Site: brandenburg
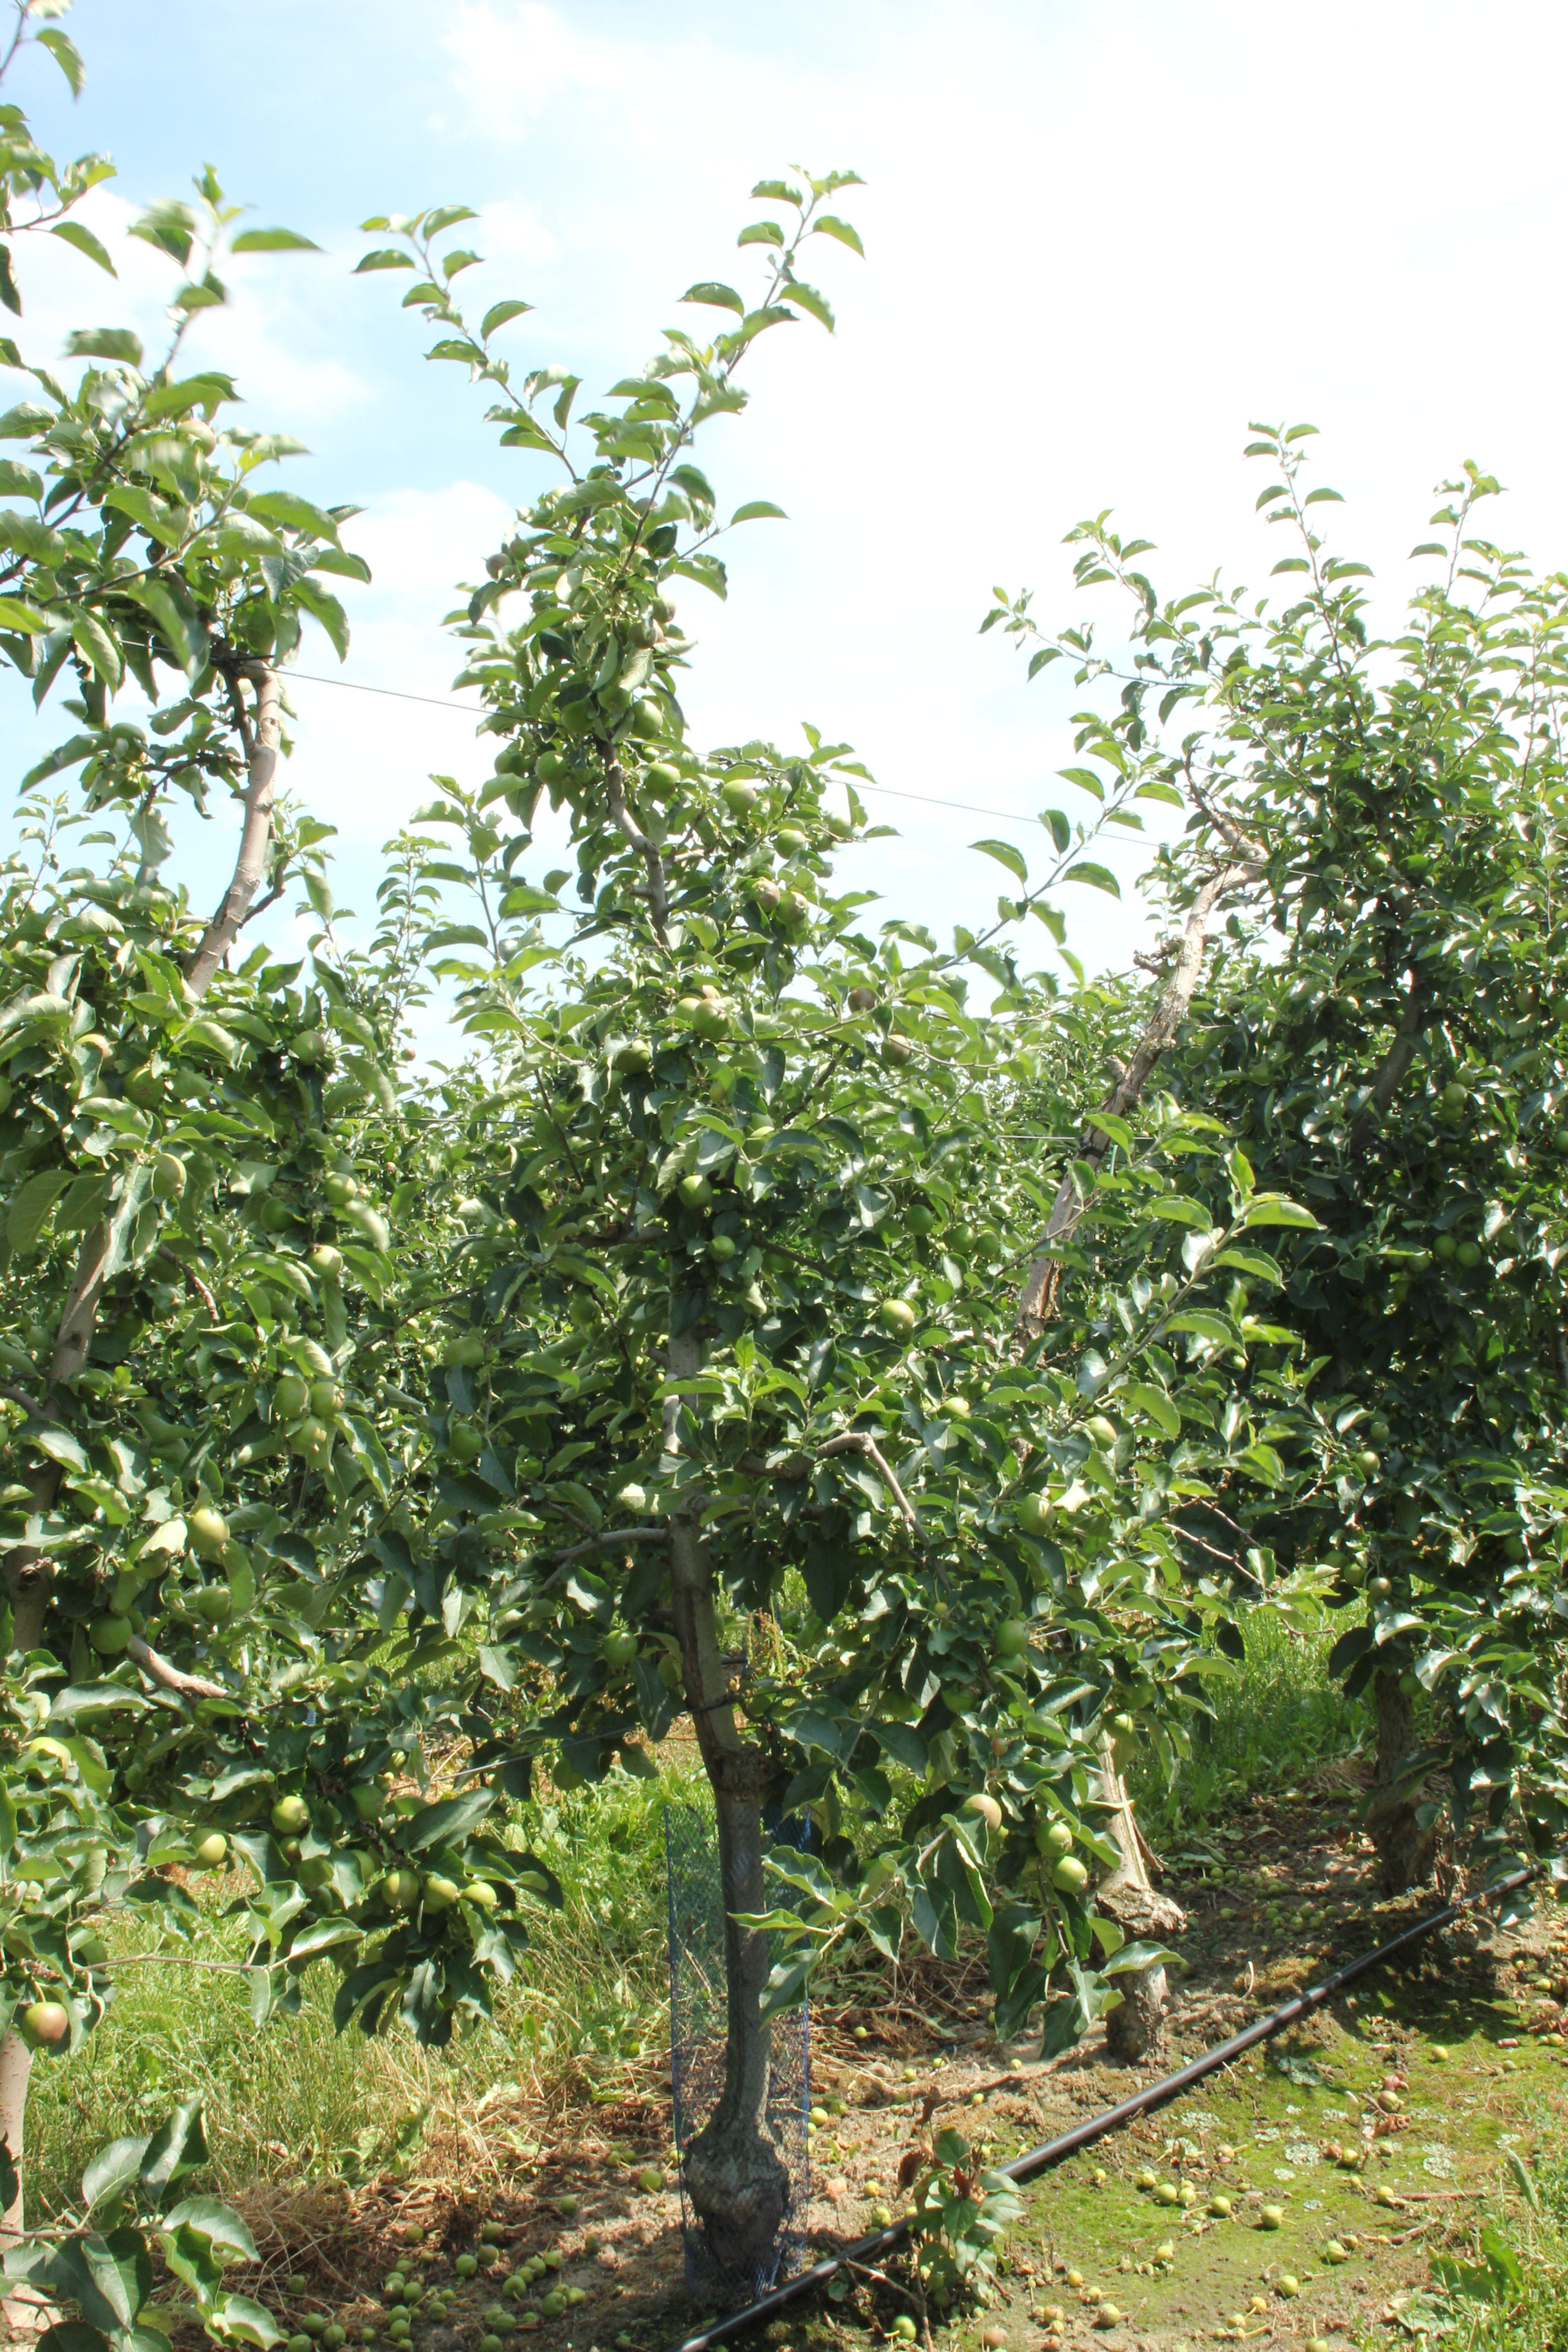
Growth stage (BBCH 74): Development of fruit